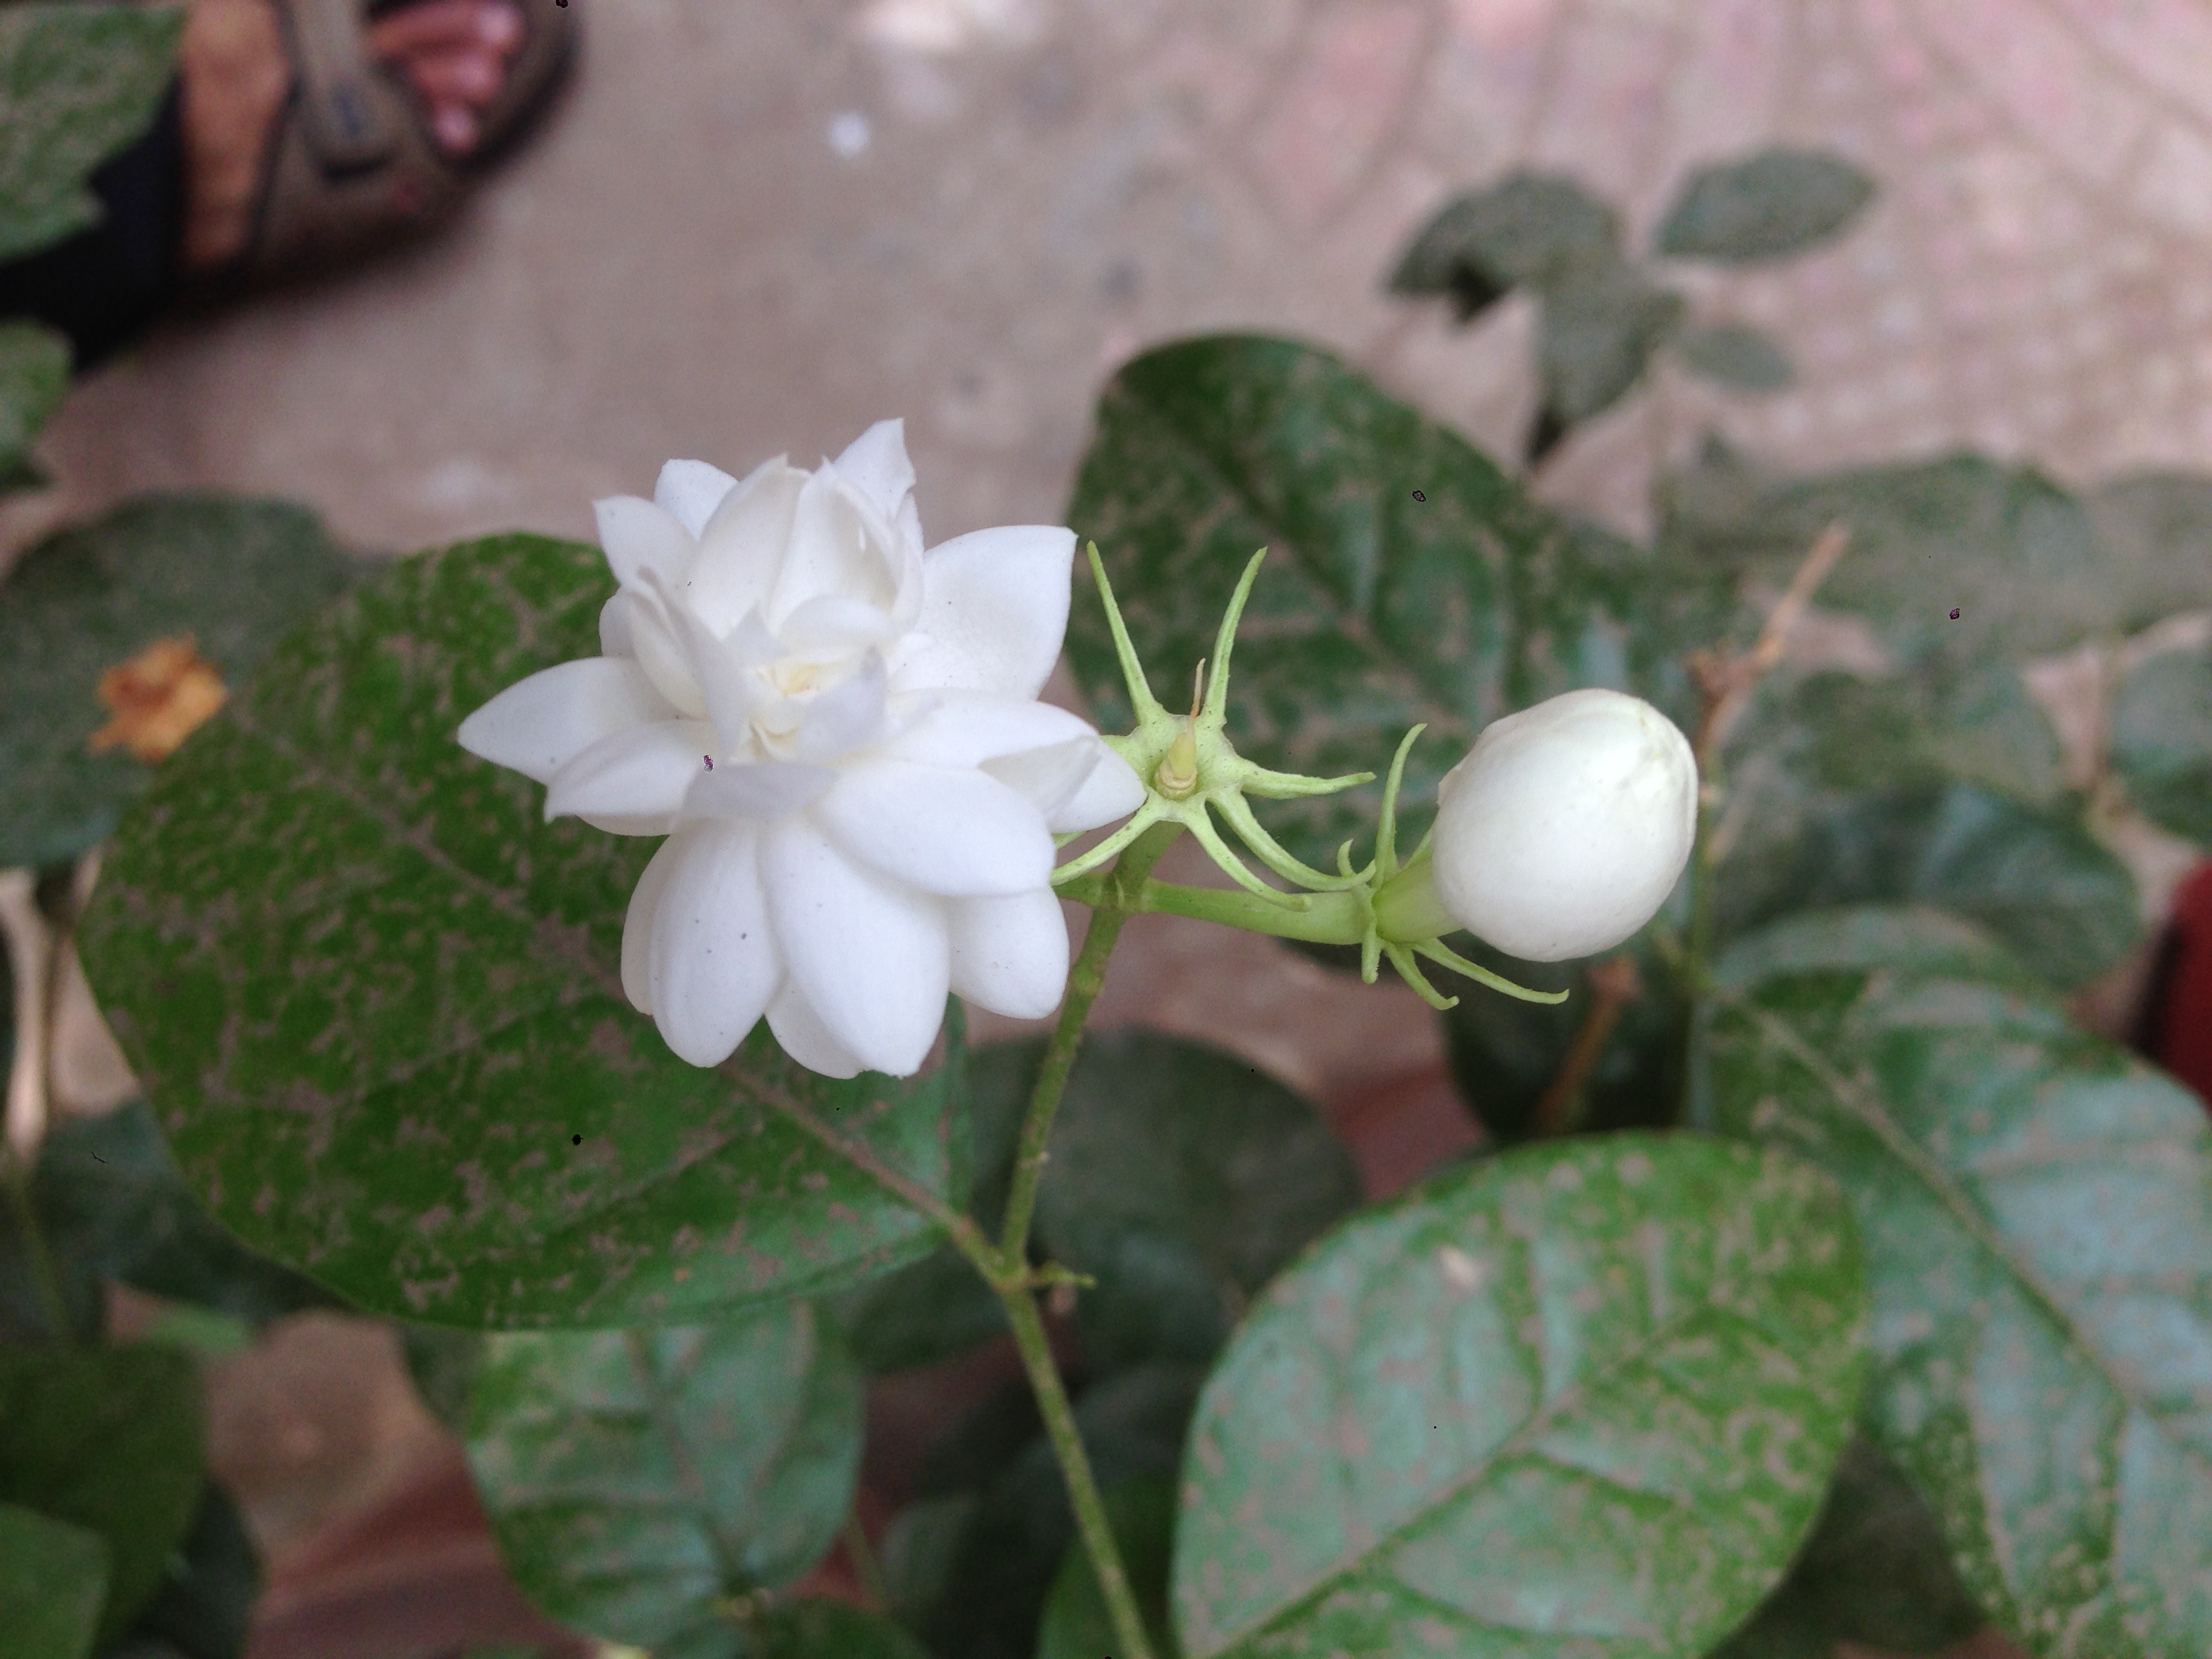
white, flower, flowering plant, plant, petal, leaf, jasmine, gardenia